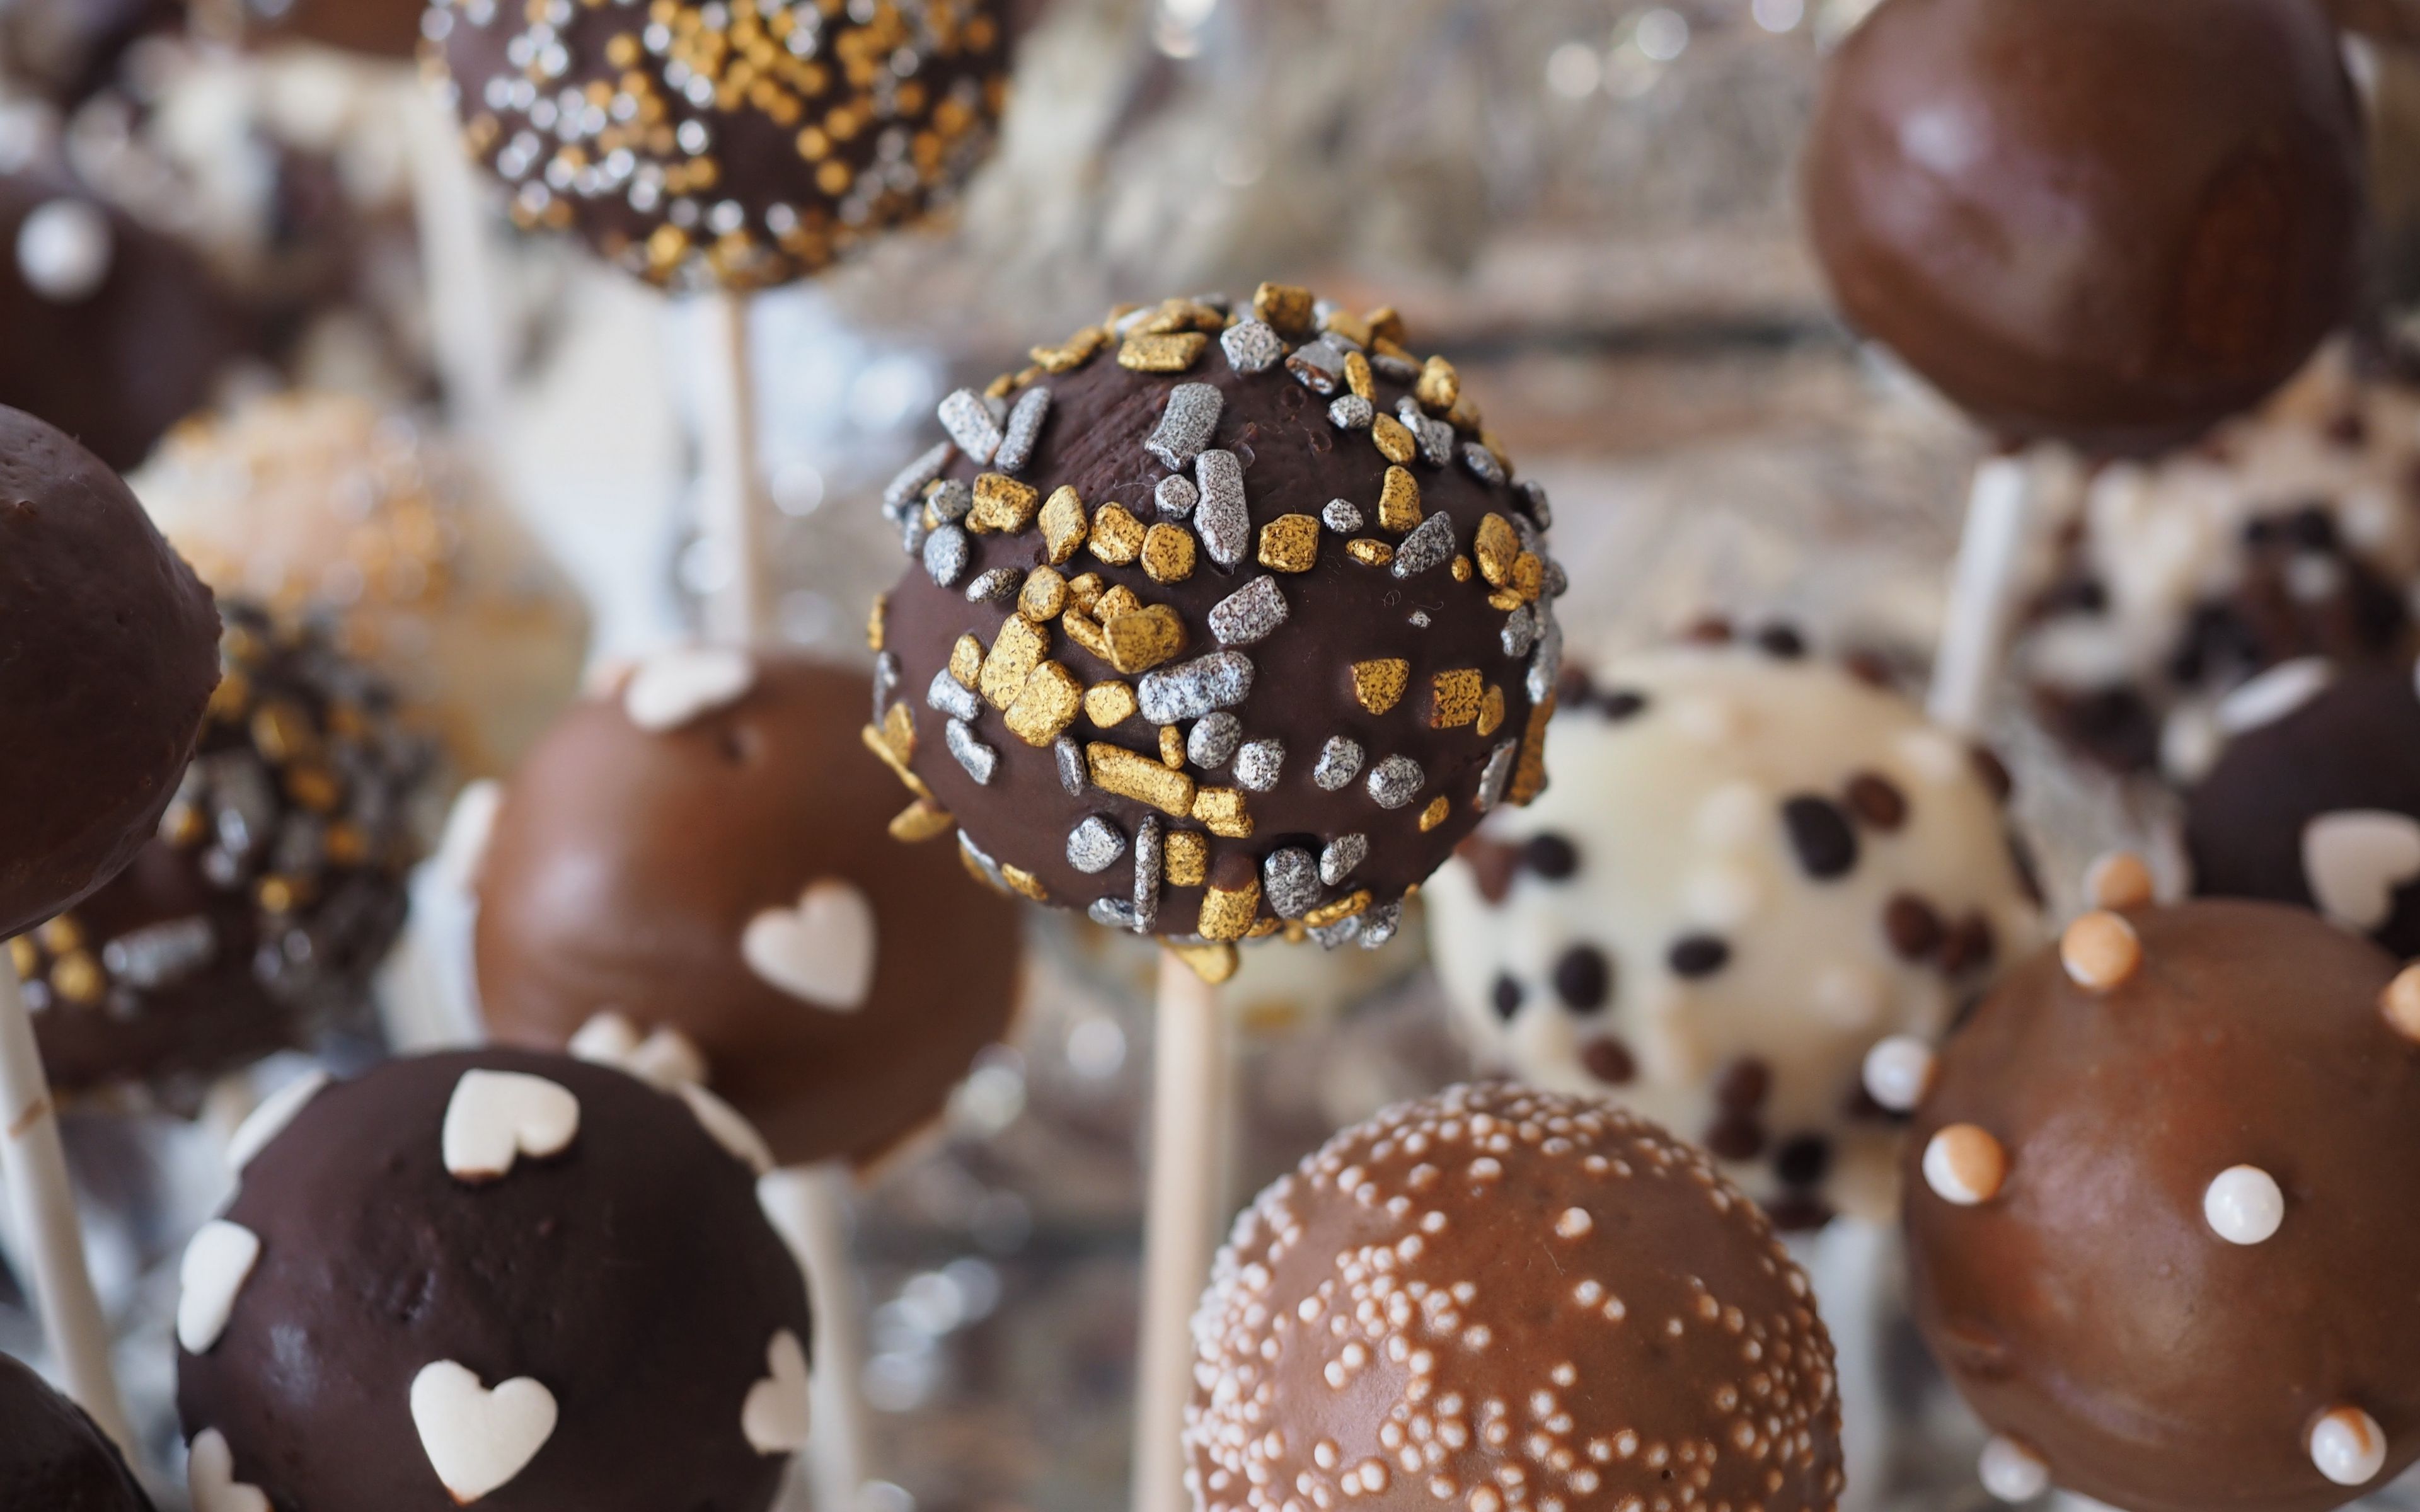
fruits, nutrition, ingredients, food, eat, chocolate, ingredient, recipe, plant, cuisine, baked goods, sweetness, dessert, finger food, baking, event, dish, fashion accessory, confectionery, twig, pattern, lollipop, bonbon, art, snack, chocolate spread, ganache, rum ball, candy, still life photography, sphere, interior design, chocolate truffle